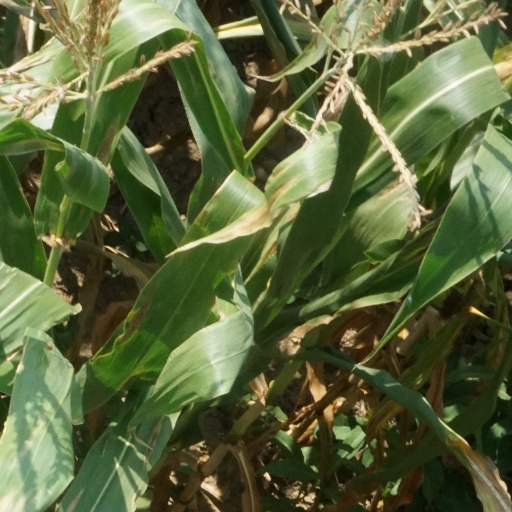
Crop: maize; corn